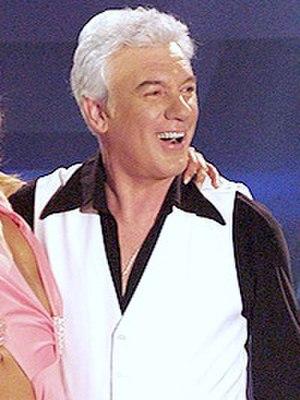
Antonio Andrés Vodanovic Paolinelli est un animateur de radio et animateur de télévision, producteur de télévision chilien d'origine croate et italien.